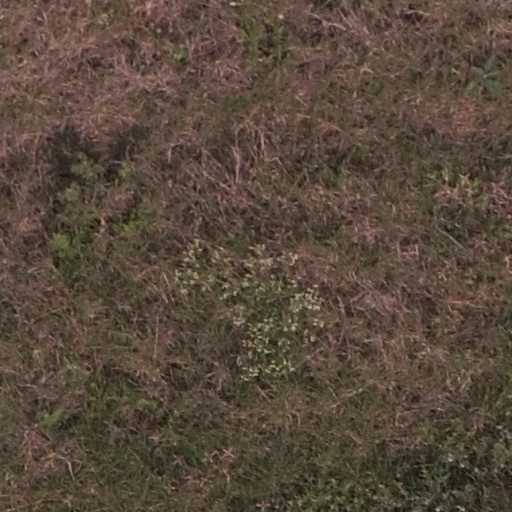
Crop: maize; corn